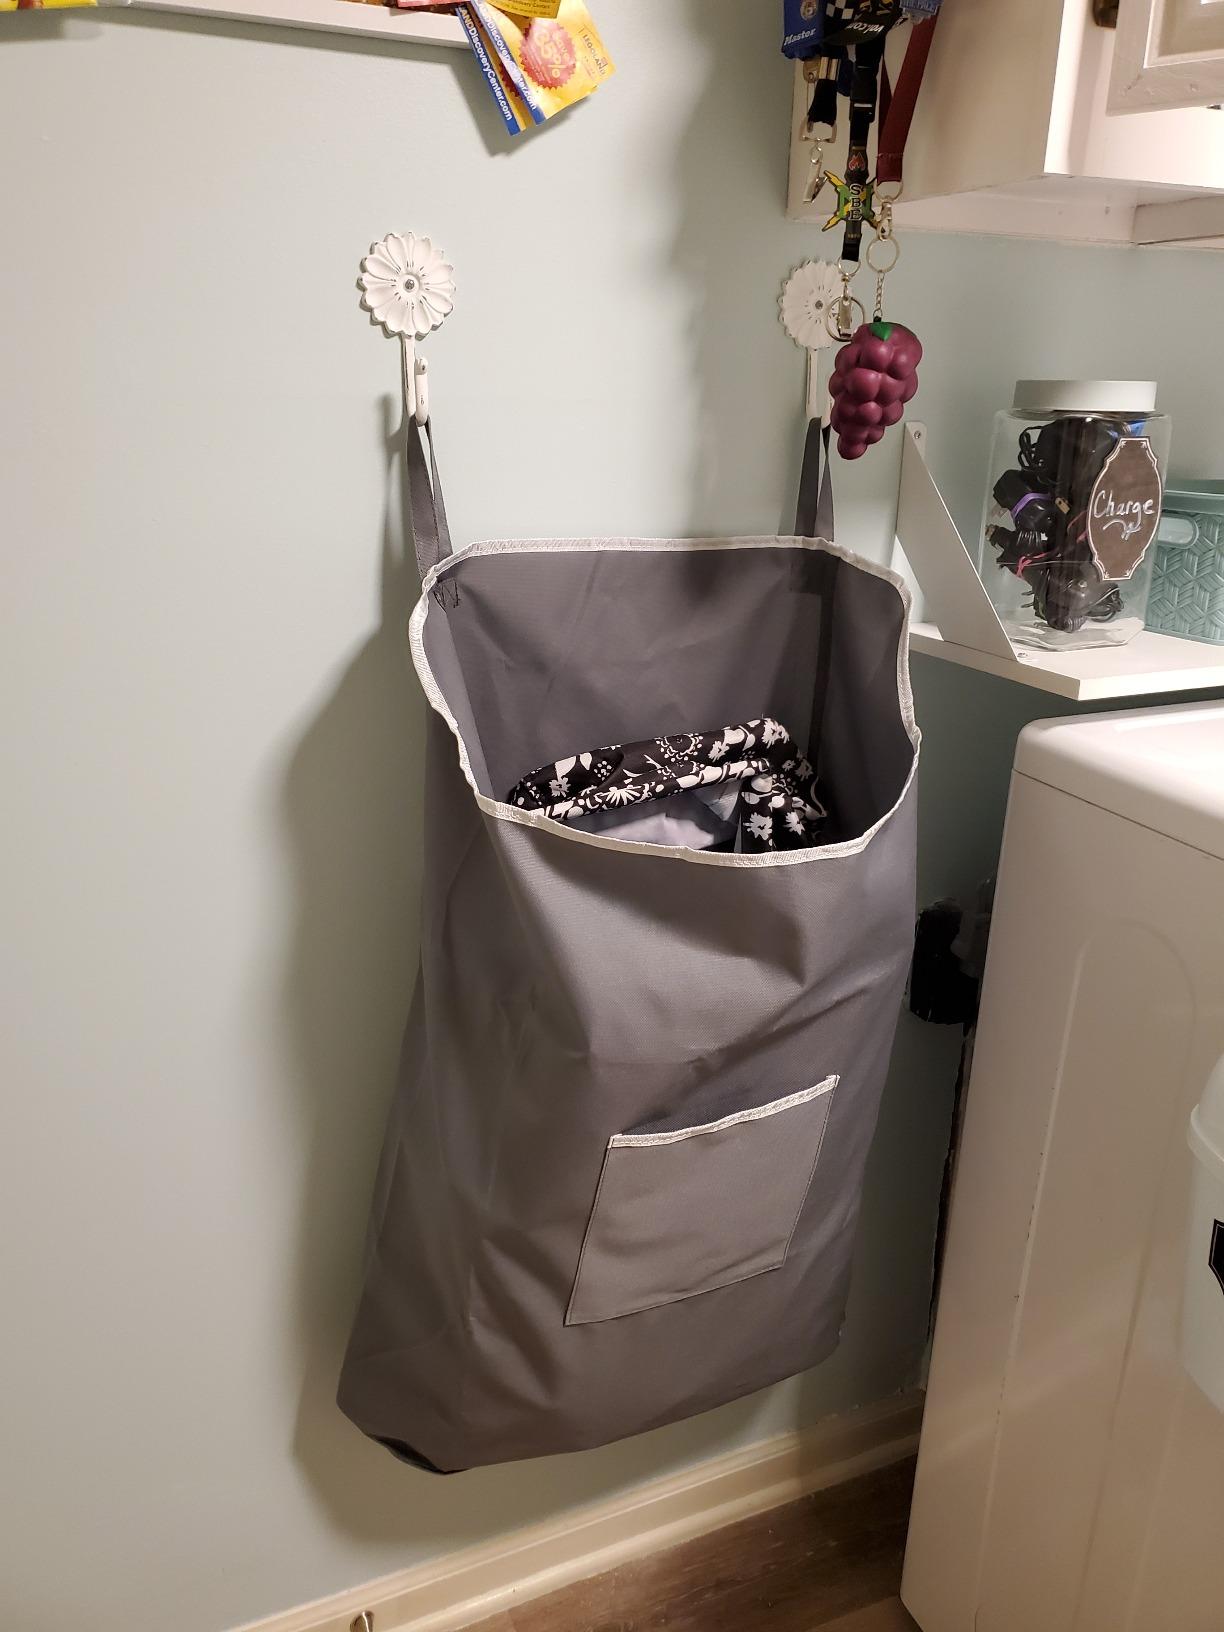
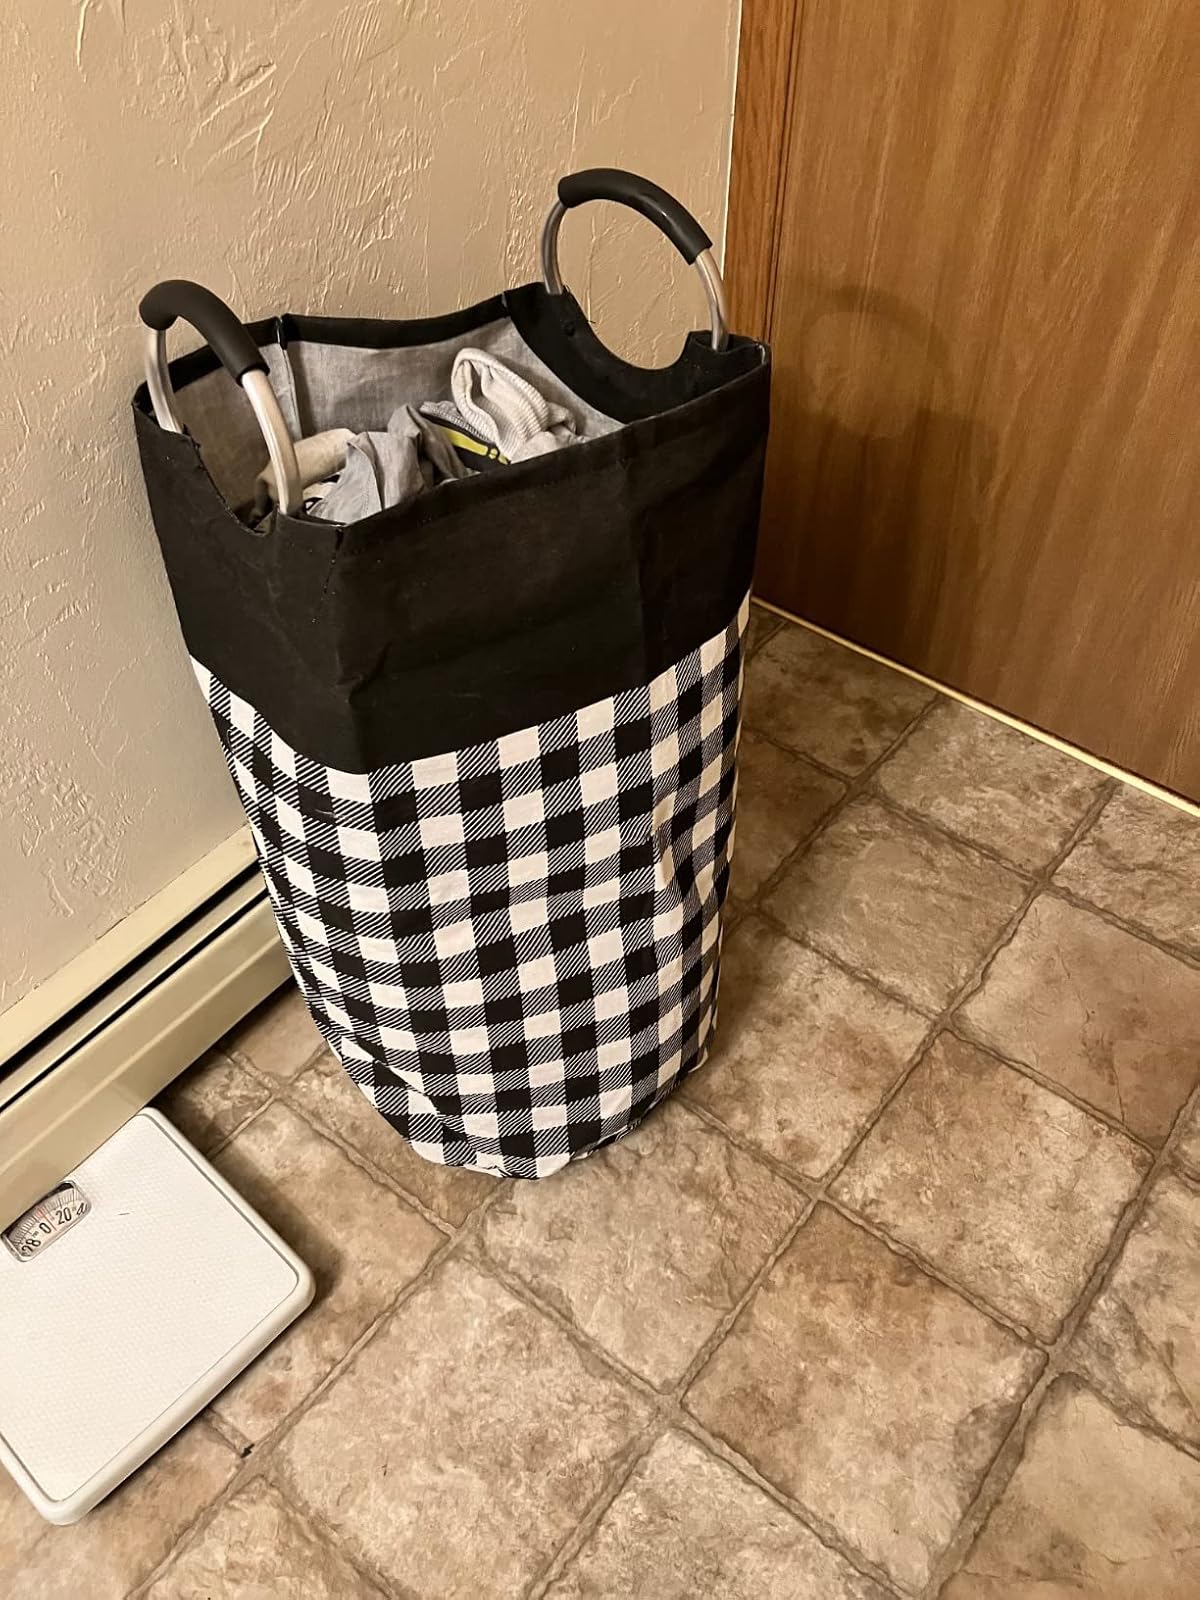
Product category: items_hamper
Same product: no